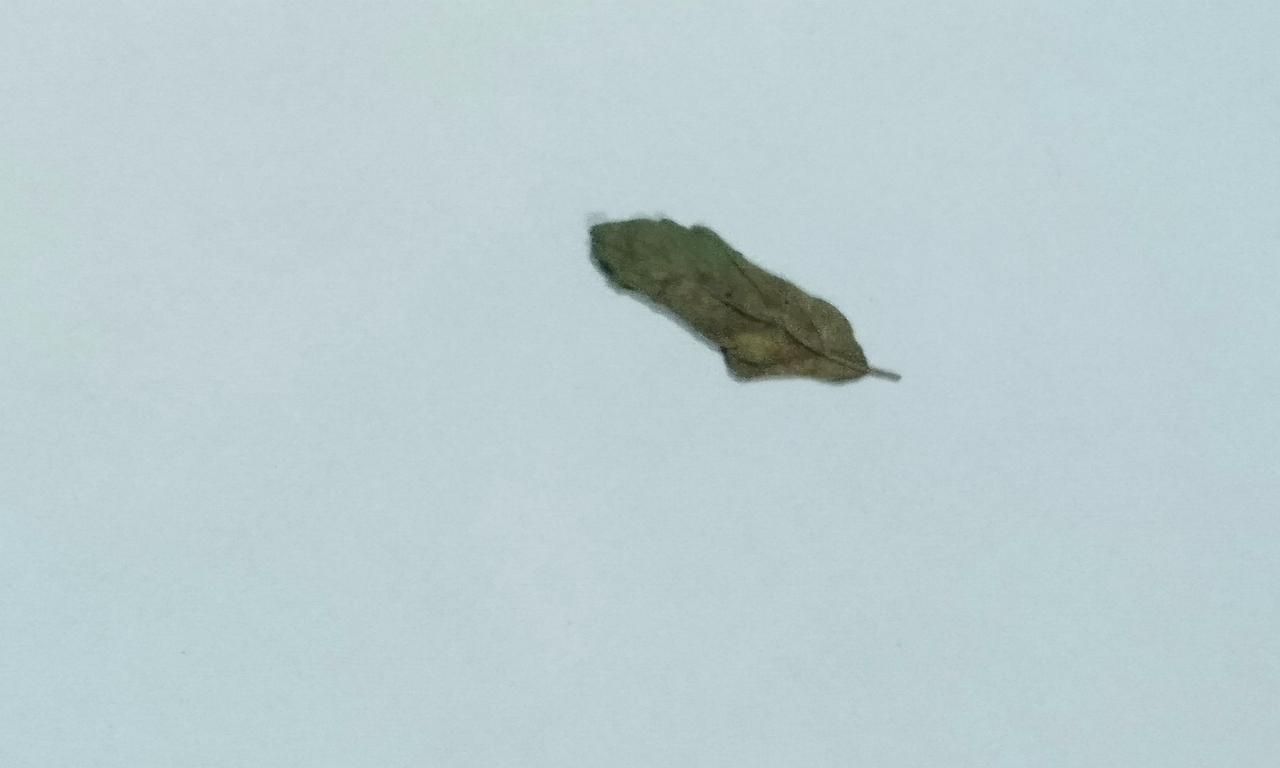
Label: Dried